Ohio River Basin Congressional Caucus

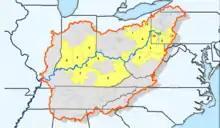
Districts Represented by the Ohio River Basin Caucus in the 115th Congress

The Congressional Ohio River Basin Caucus has routinely worked closely with the Indiana Ohio River Basin Caucus, which exists within the Indiana House of Representatives. Specifically, they have worked together to enact environmental protection laws along Indiana's border with the city of Louisville, Kentucky.